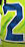
Number: 2